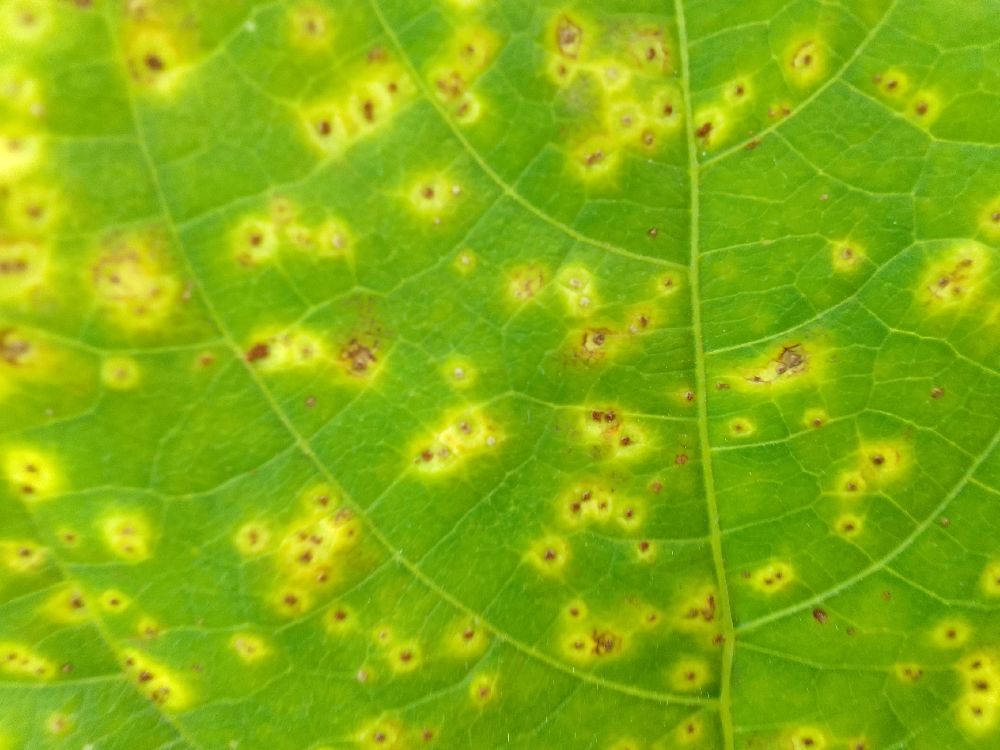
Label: rust